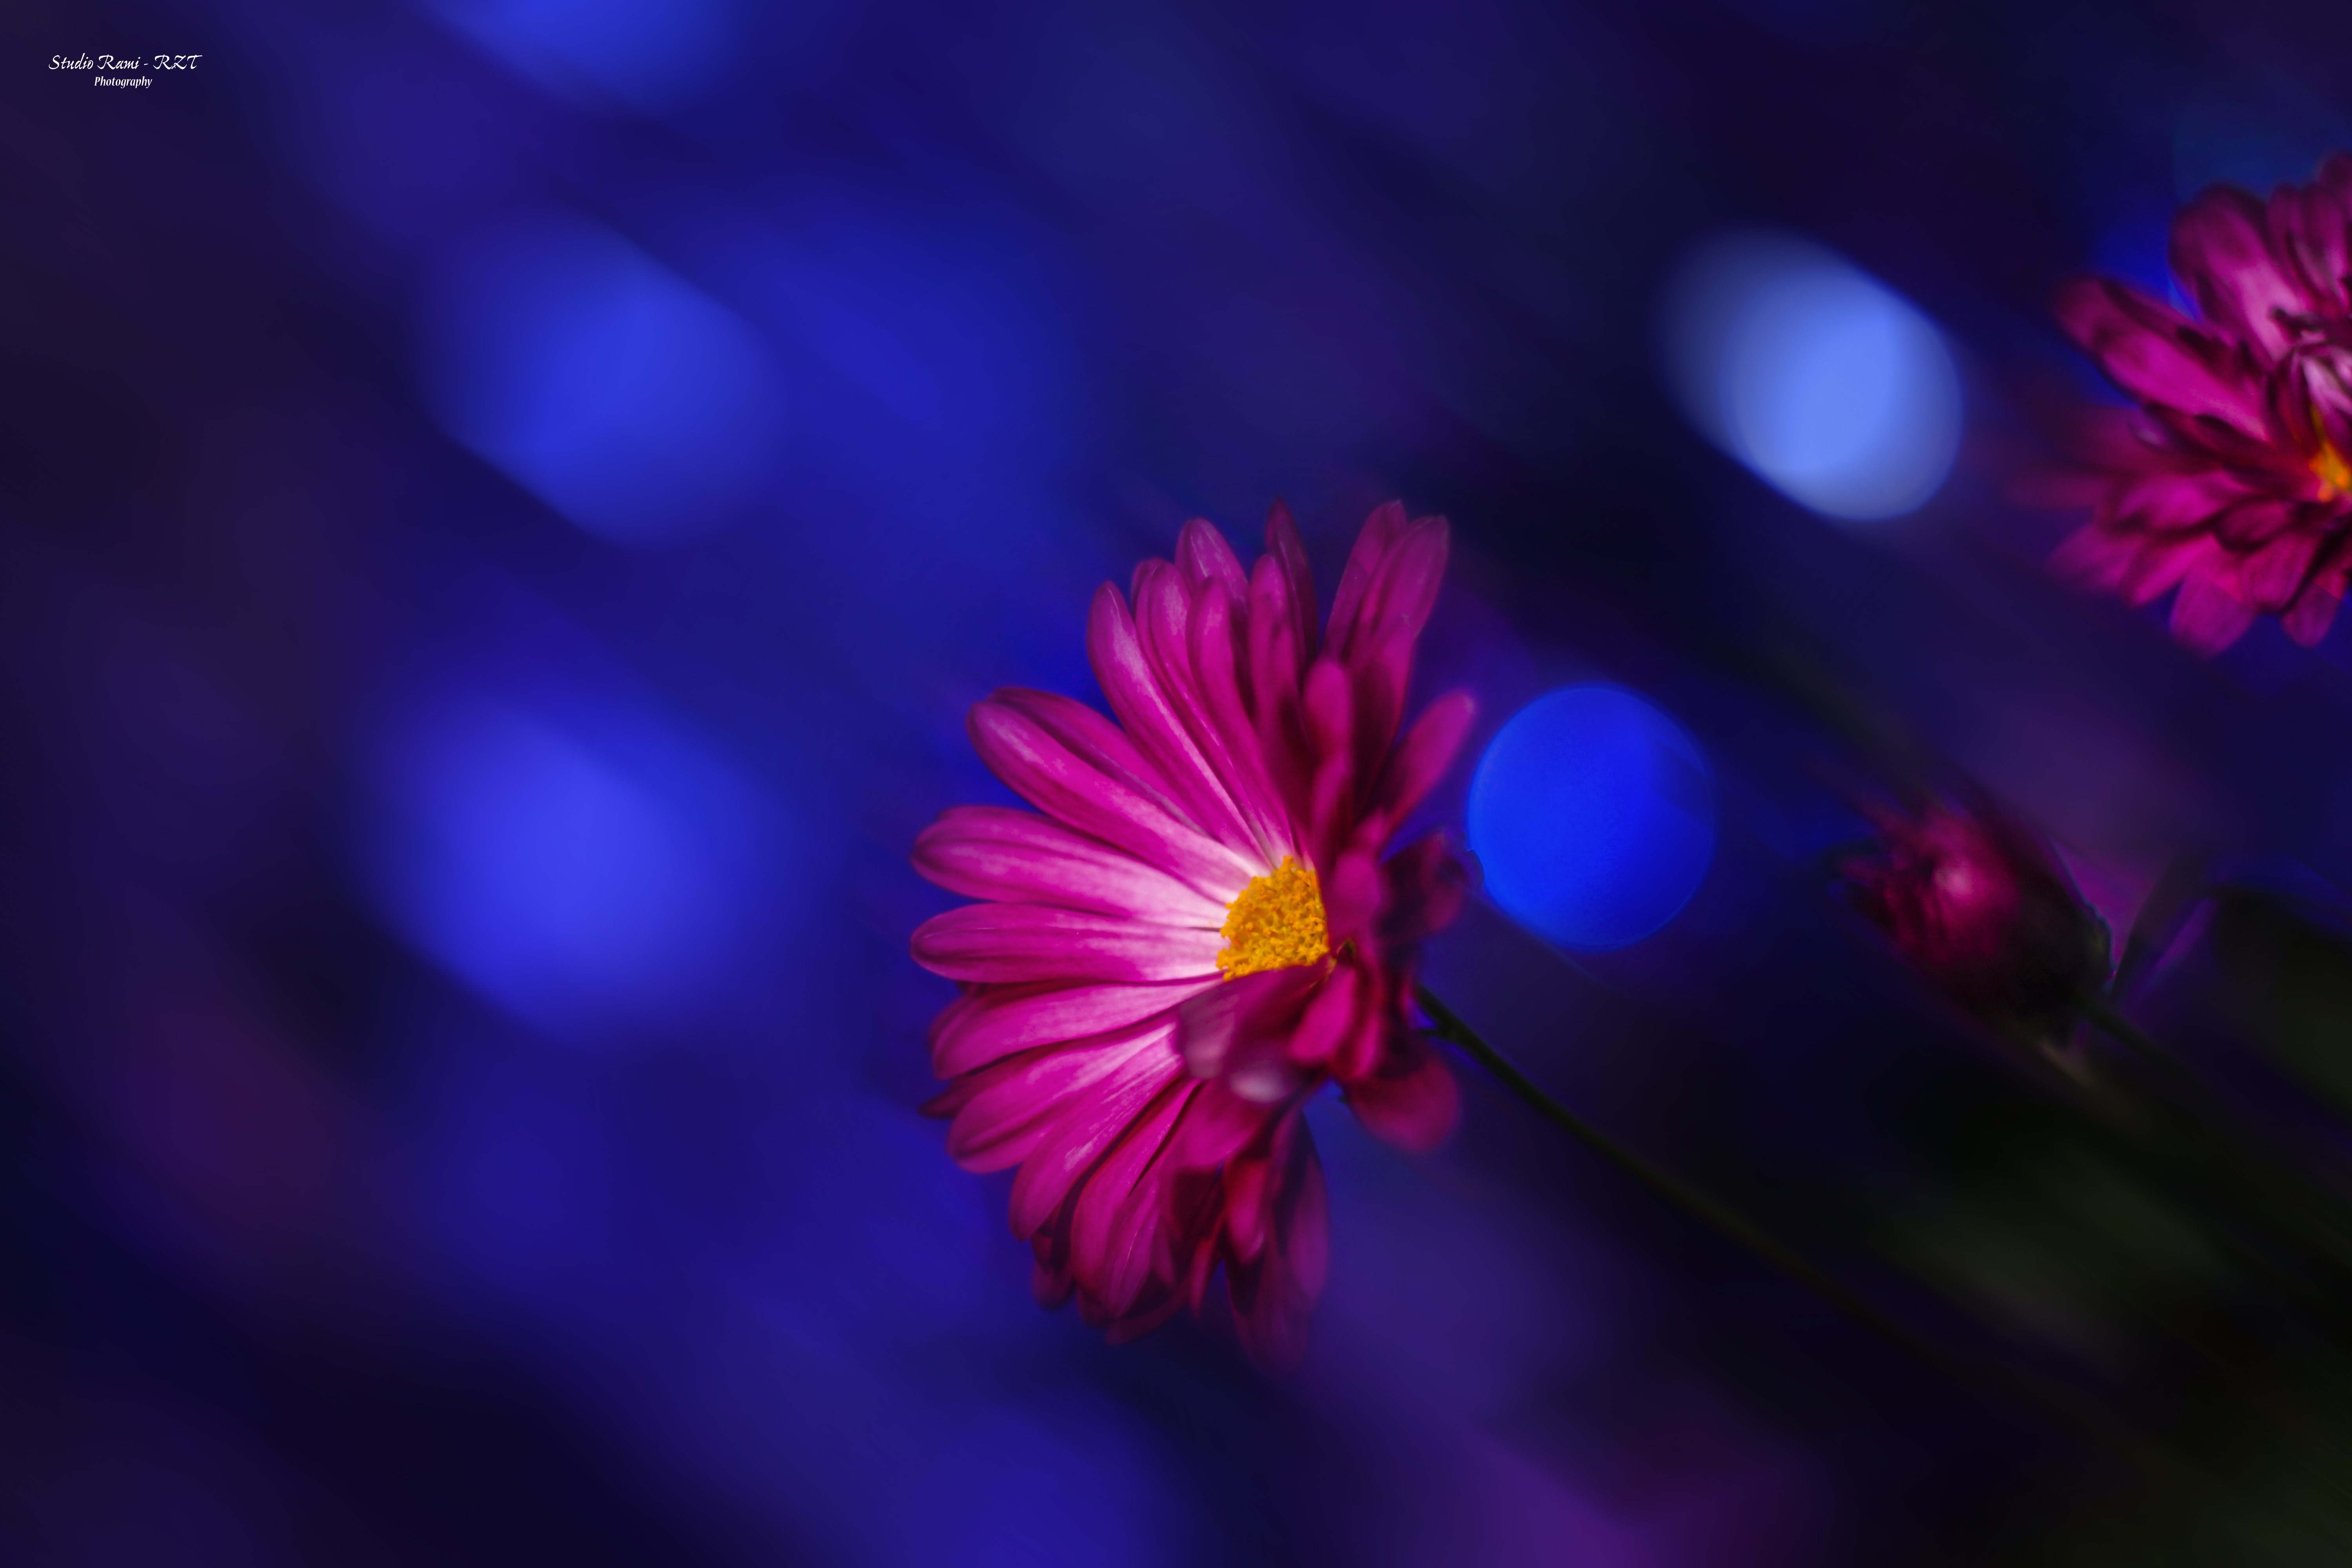
canon, flowers, aster, dark, flower, flowering plant, petal, blue, violet, purple, macro photography, plant, light, close up, pink, sky, wildflower, spring, photography, daisy family, pollen, annual plant, cosmos, Colorfulness, garden cosmos, plant stem, herbaceous plant